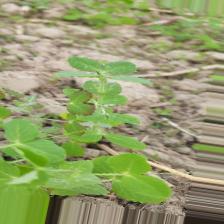
Label: Lentil Rust